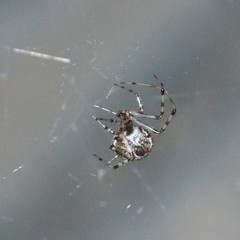
Species: Parasteatoda_tepidariorum